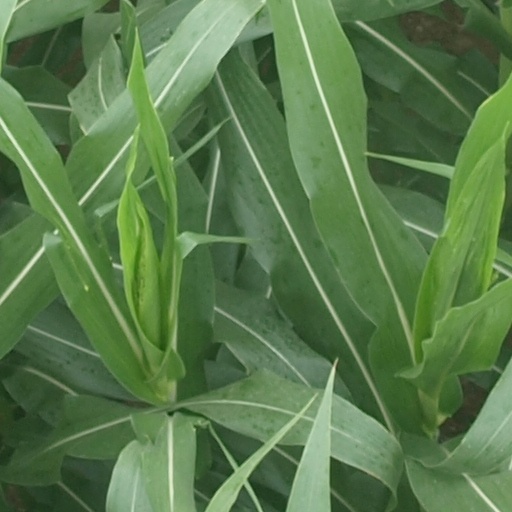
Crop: maize; corn